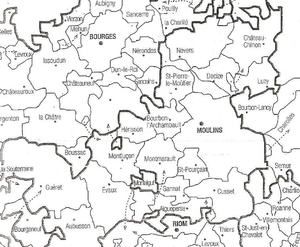
La généralité de Moulins divisée en subdélégations.
La généralité de Moulins est une circonscription administrative du royaume de France créée en 1587.
Sous l'Ancien Régime, les intendants étaient les personnages centraux de l'administration royale dans les provinces. Leur rôle s'apparente à celui des actuels préfets, dans une moindre mesure.
La subdélégation est, en France, sous l'Ancien Régime, la circonscription administrée par un subdélégué de l'Intendant de la généralité.